William Pemble

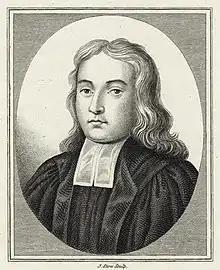
William Pemble, 1817 engraving by James Stow

A student of Richard Capel at Magdalen College, Oxford, Pemble became reader and tutor at Magdalen. All of Pemble's works were published posthumously.